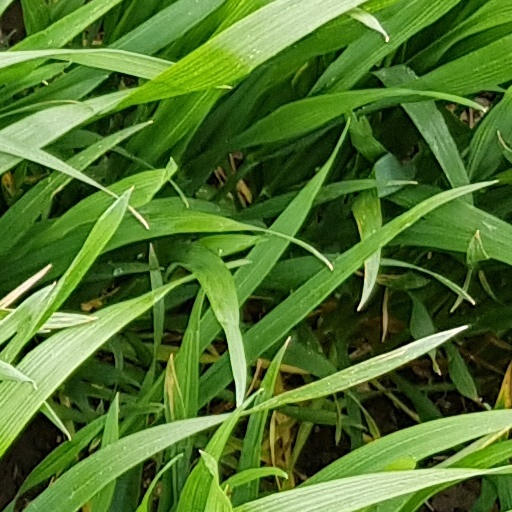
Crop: wheat